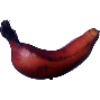
Label: Banana Red 1